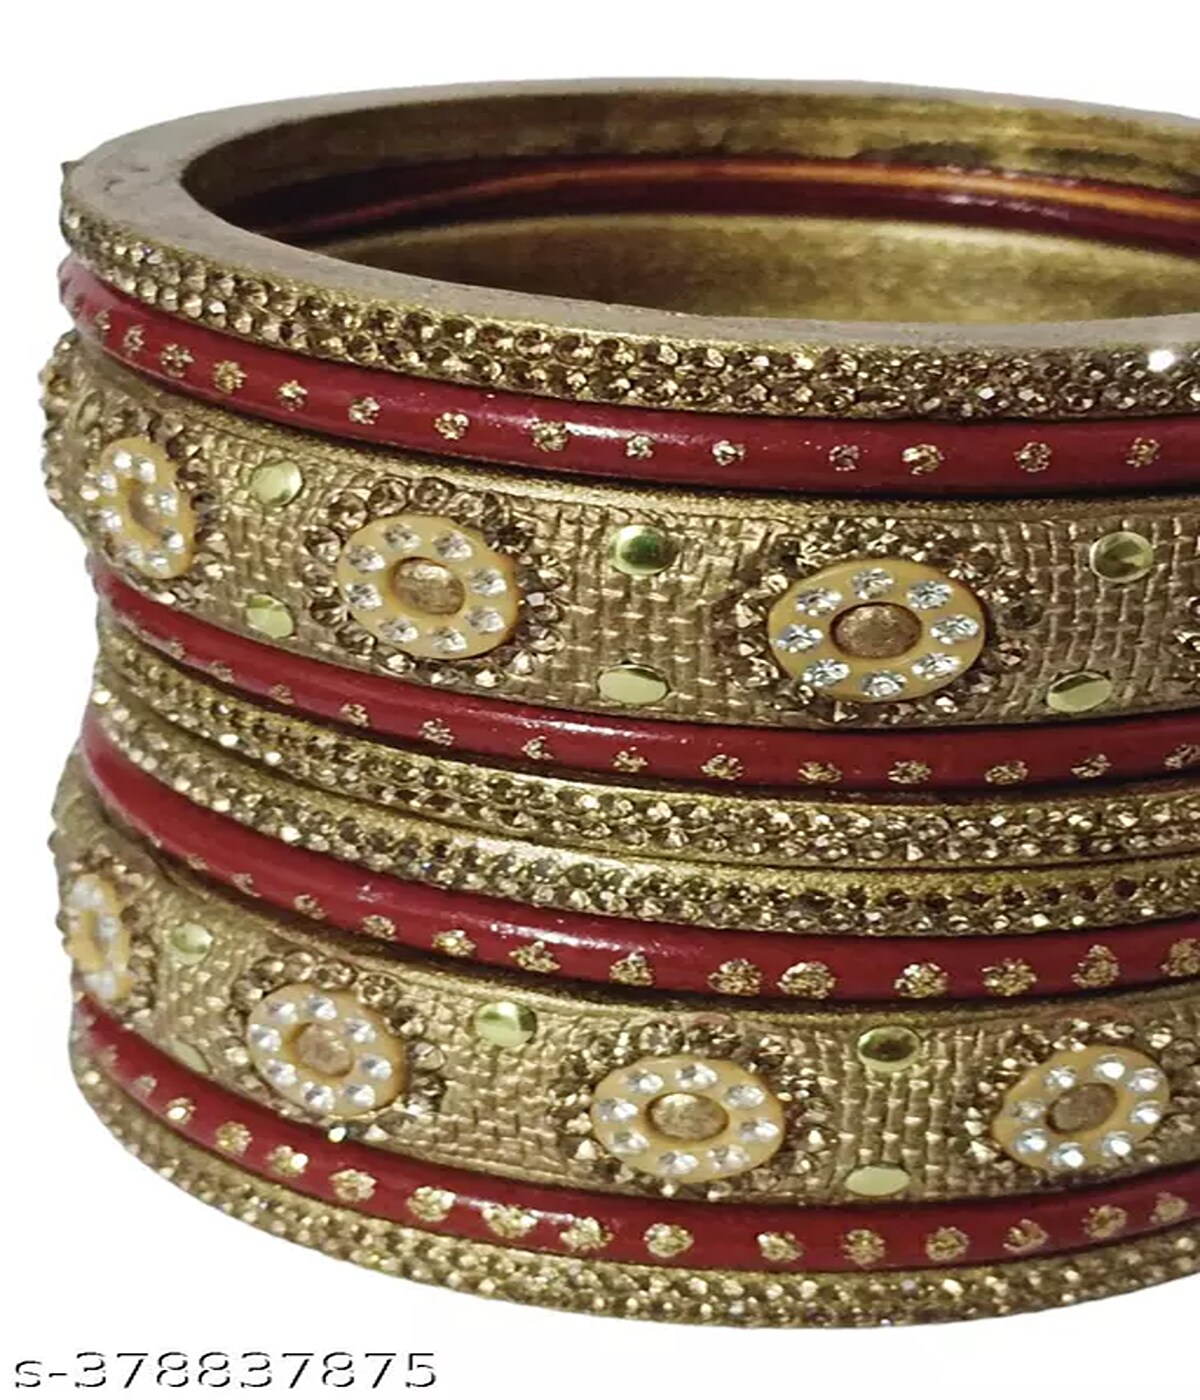
NAVSUBH Bangles/Kada Set With Beautiful Golden Stone (Karwa Chauth Special) For Women & Girls - (Set Of 20 Bangles)-Size-2.6-Multicolor3
Type: Bangles
Brand: NAVSUBH
Price: Rs. 1527
NAVSUBH Rajsthan Lac Bangles Bangles Traditional Ethnic Bangles Set For Merried Women Seep Chuda/Kada 2 Pcs Set (Seep_KanganSet)